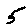
Label: 5